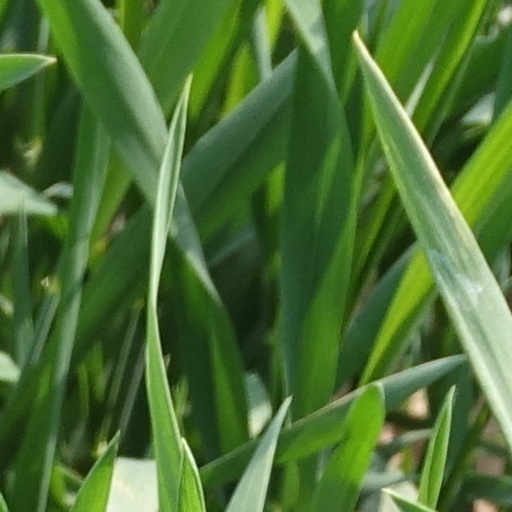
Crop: wheat